Hugo Gutiérrez Vega

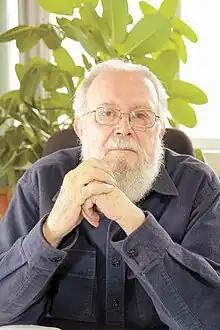
Hugo Gutiérrez Vega

Hugo Gutiérrez Vega (February 20, 1934 – September 25, 2015) was a Mexican poet, lawyer, writer, academic, actor and translator. In addition to his writings, Gutiérrez Vega, a career diplomat, served as Mexico's Ambassador to Greece from 1987 to 1994, which included concurrent accreditation as Ambassador to Cyprus, Lebanon, Moldova, and Romania. His diplomatic postings influenced his literary writings. In an October 2007 interview with "La Jornada", Gutiérrez noted that he had written one book in every foreign city in which he had lived, including Washington D.C., Rio de Janeiro, London, and San Juan, Puerto Rico. His poetry has been translated into English, French, Italian, Greek, Portuguese, Russian and Romanian.